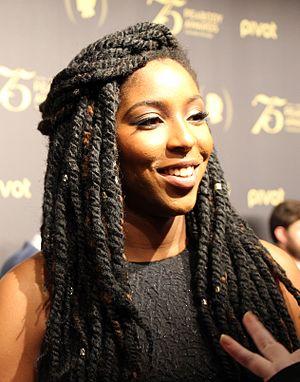
Jessica Renee Williams est une actrice et humoriste américaine, ancienne chroniqueuse dans The Daily Show.